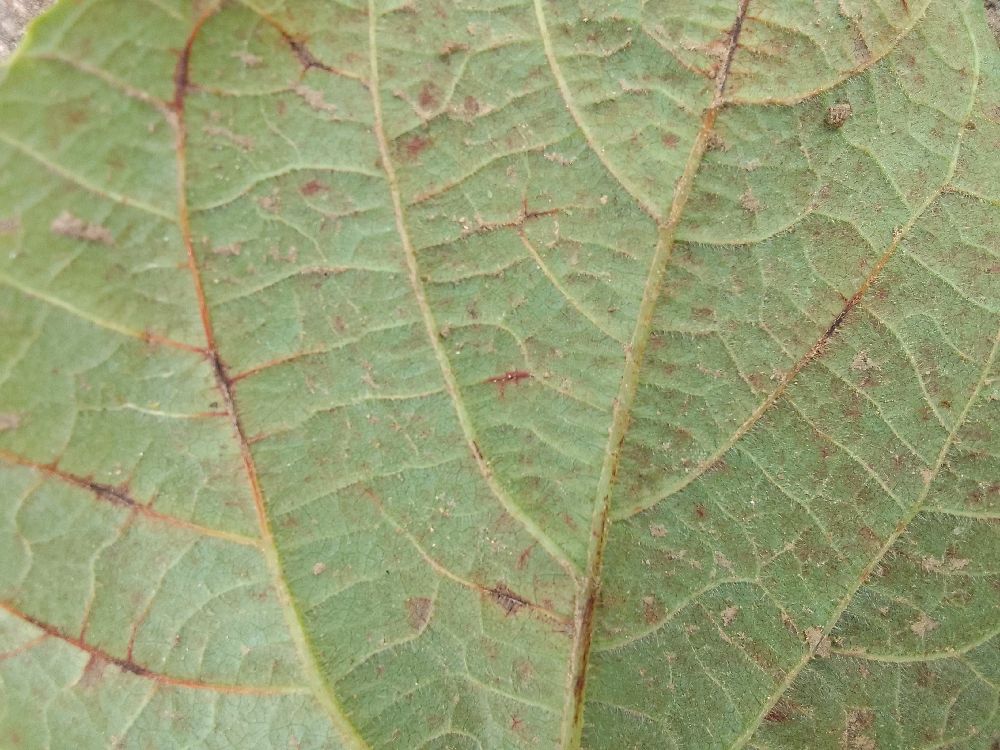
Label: anthracnose